Iceland in the Cold War

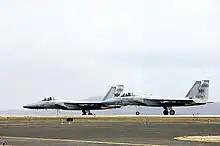
United States F-15 at Keflavík Air Base.

A sense of greater global turmoil and internal threat led Icelandic statesmen to reconsider Iceland's security arrangements. The Czechoslovak coup d'état in February 1948 made the world seem less peaceful and made a communist coup in Iceland seem plausible. The Icelandic coalition government of the Independence Party, the centrist Progressive Party and the Social Democrats began to look for security guarantees for Iceland. Basing US military forces on Icelandic soil was considered domestically unfeasible at the time, so the options were between a Scandinavian Defence Union and NATO. When negotiations for a Scandinavian Defense Union fell apart, Iceland followed Denmark and Norway into NATO.